Duncan MacDougall (British Army officer)

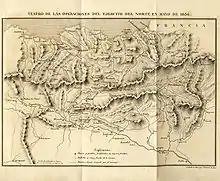

MacDougall continued on in the British Army after the end of the wars, going on half pay on 28 August 1817. In 1824 he went to Paris with another North American veteran, Captain Harry Smith, where they obtained recompense from a Frenchman who had maligned one of MacDougall's family friends and reminisced about Smith's time there at the occupation in 1815.